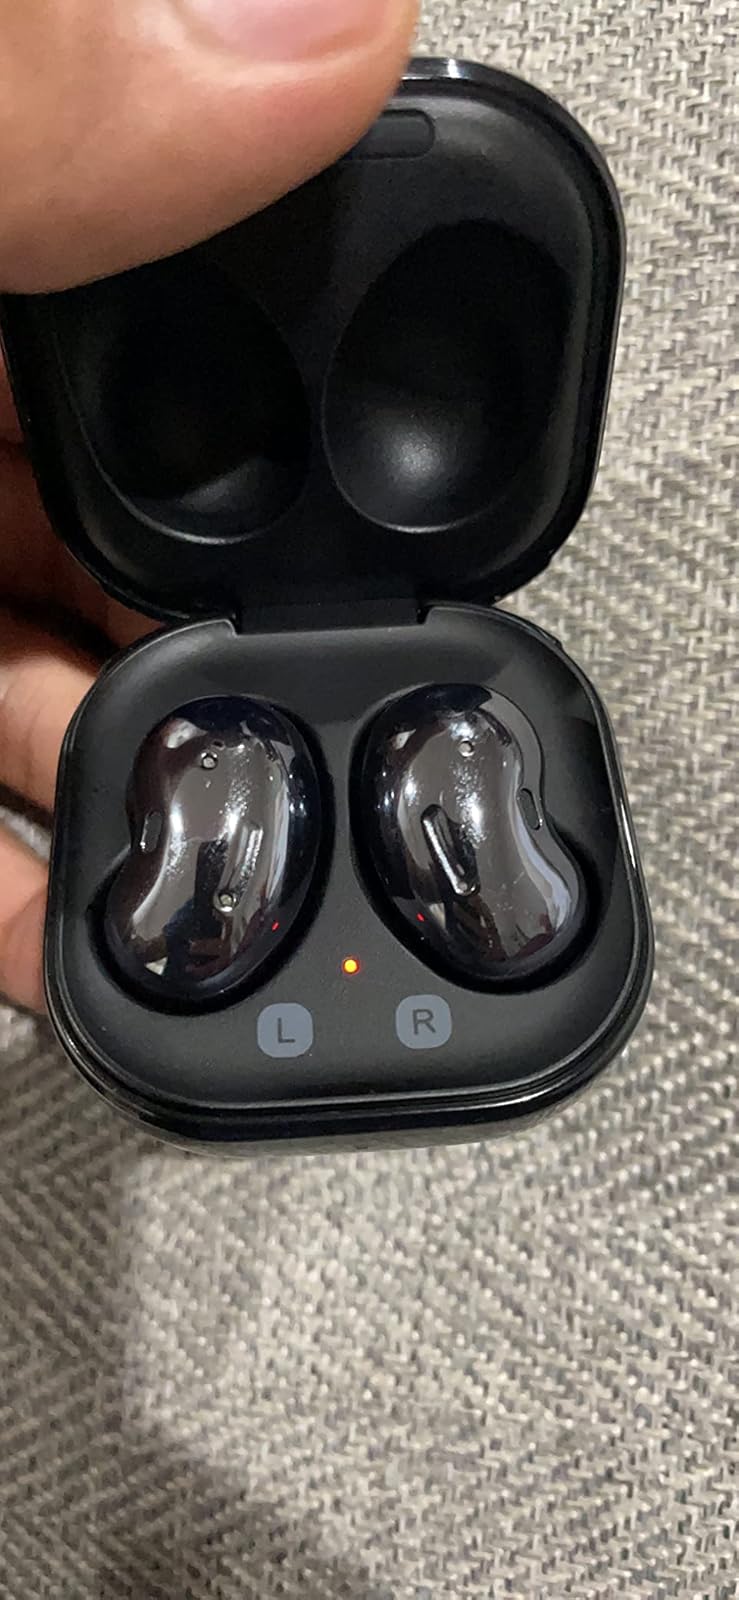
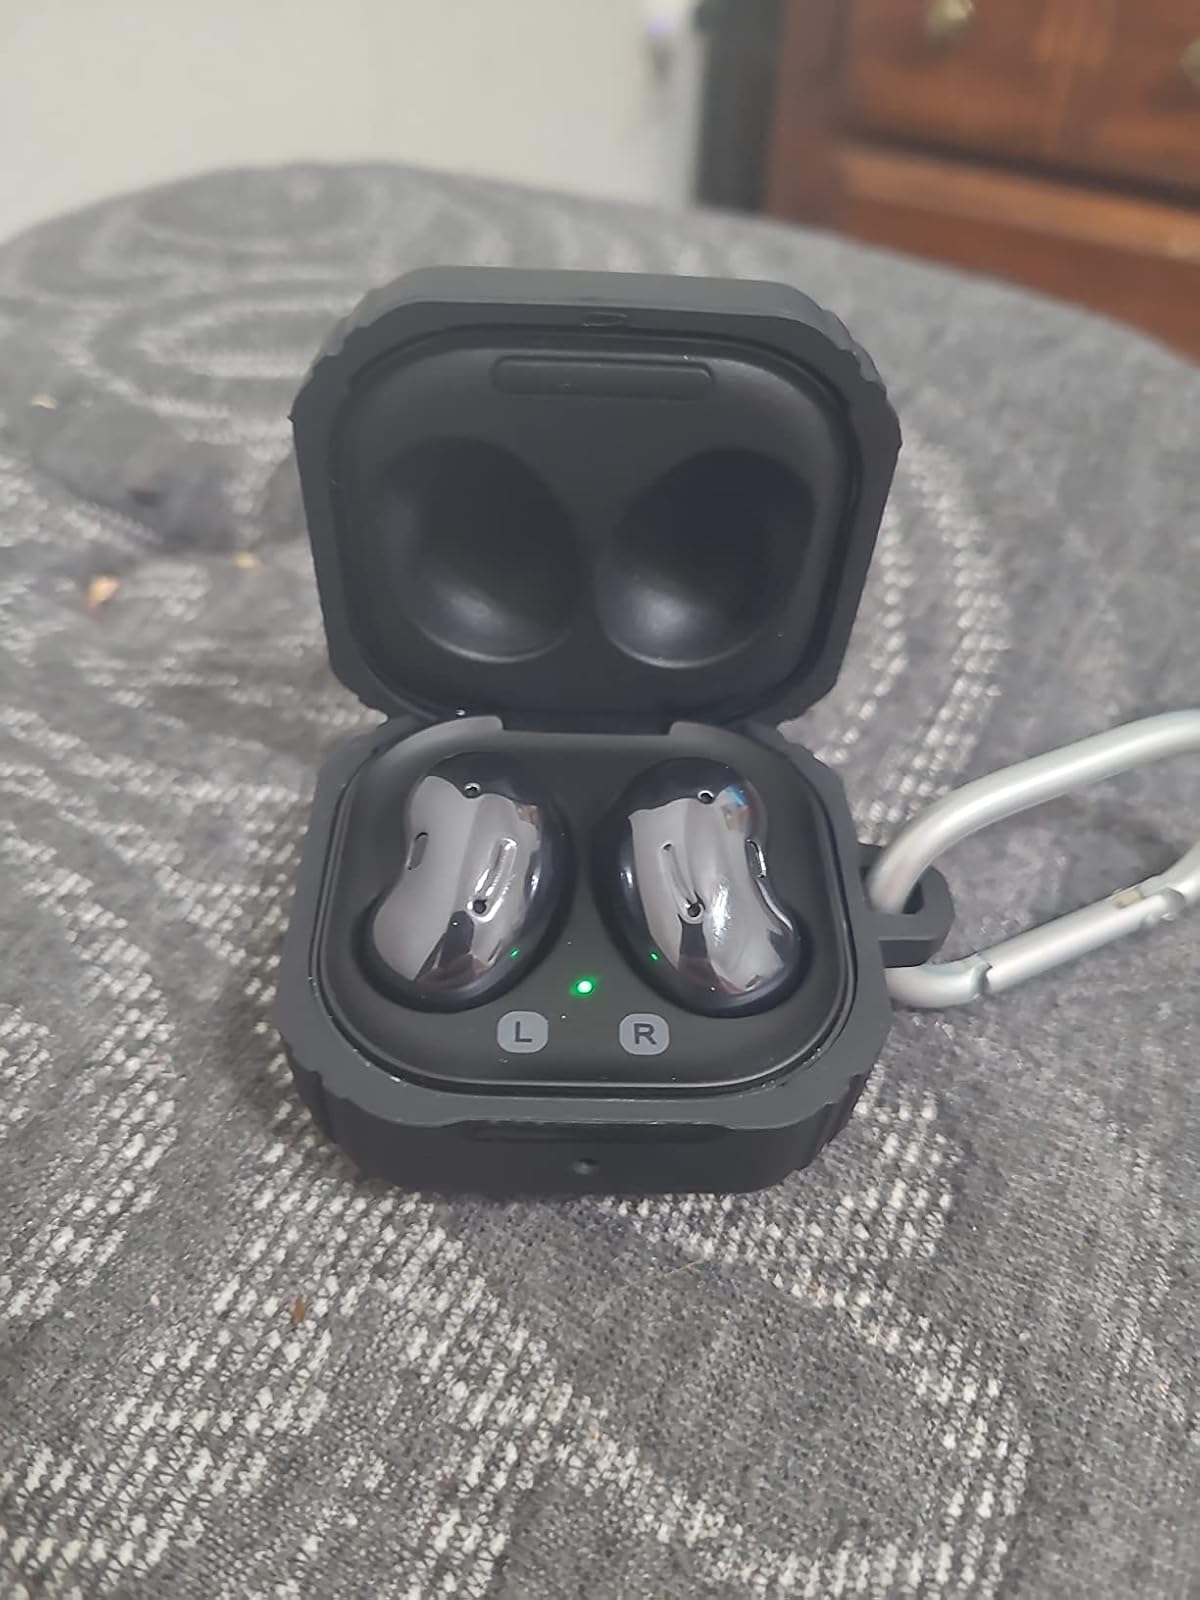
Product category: earbuds
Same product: yes